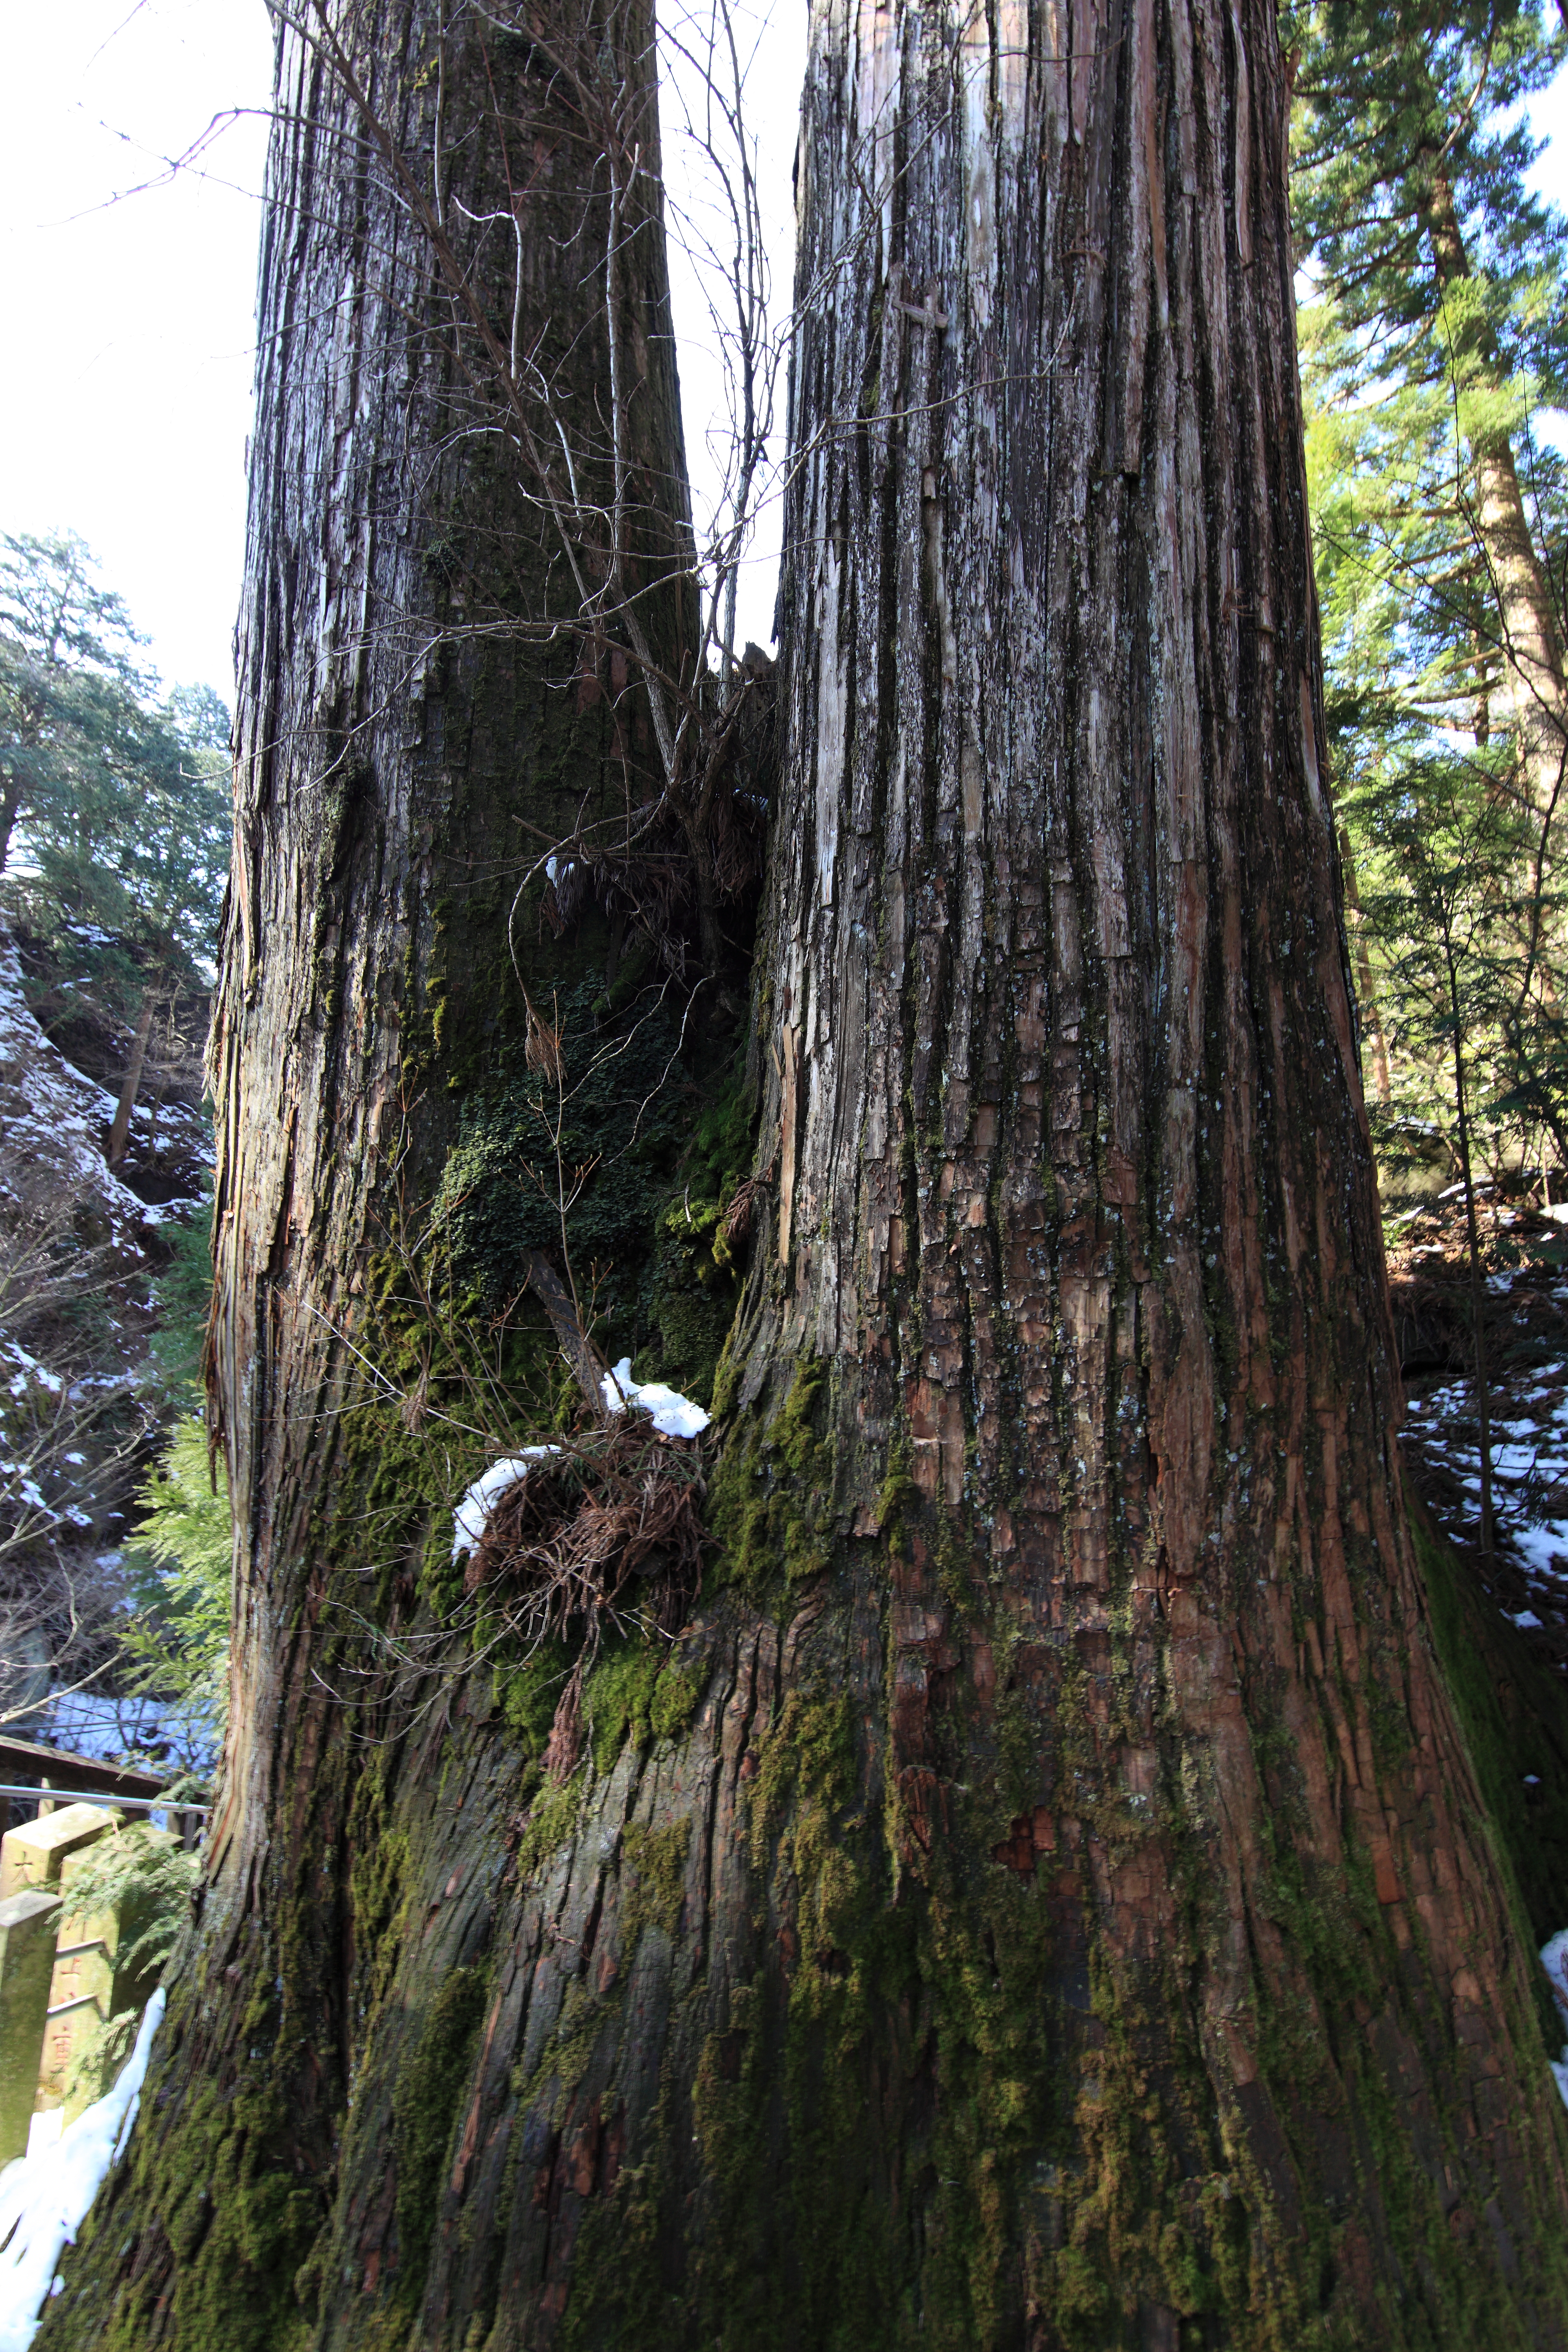
tree, forest, branch, plant, trunk, high, deciduous, shrine, 5d, hires, woodland, habitat, markii, hi, res, resolution, gunma, takasaki, harunajinja, cedar, sugi, cryptomeriajaponica, old growth forest, natural environment, woody plant, temperate coniferous forest, land plant